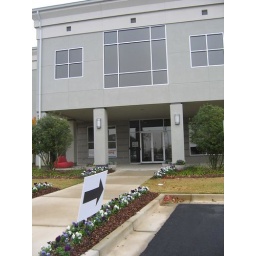
08 - Poll site located in office building